Port Authority Bus Terminal

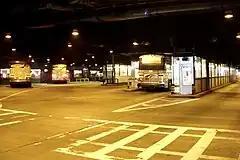
Escalators and stairs carry passengers to individually enclosed pull-through island platforms at departure gates numbered 200 and up.

"The Commuters", a sculpture of three weary bus passengers and a clock salvaged from the original terminal by George Segal, was unveiled in the main ticket area in 1982. "42nd Street Ballroom", a rolling ball sculpture by George Rhoads on the main floor of the North Wing, was installed in 1983. A statue of Jackie Gleason in the guise of one of his most famous characters, the bus driver Ralph Kramden, stands in front of the main entrance to the original South Wing. The plaque reads, "Jackie Gleason as Ralph Kramden - Bus Driver - Raccoon Lodge Treasurer - Dreamer - Presented by the People of TV Land".